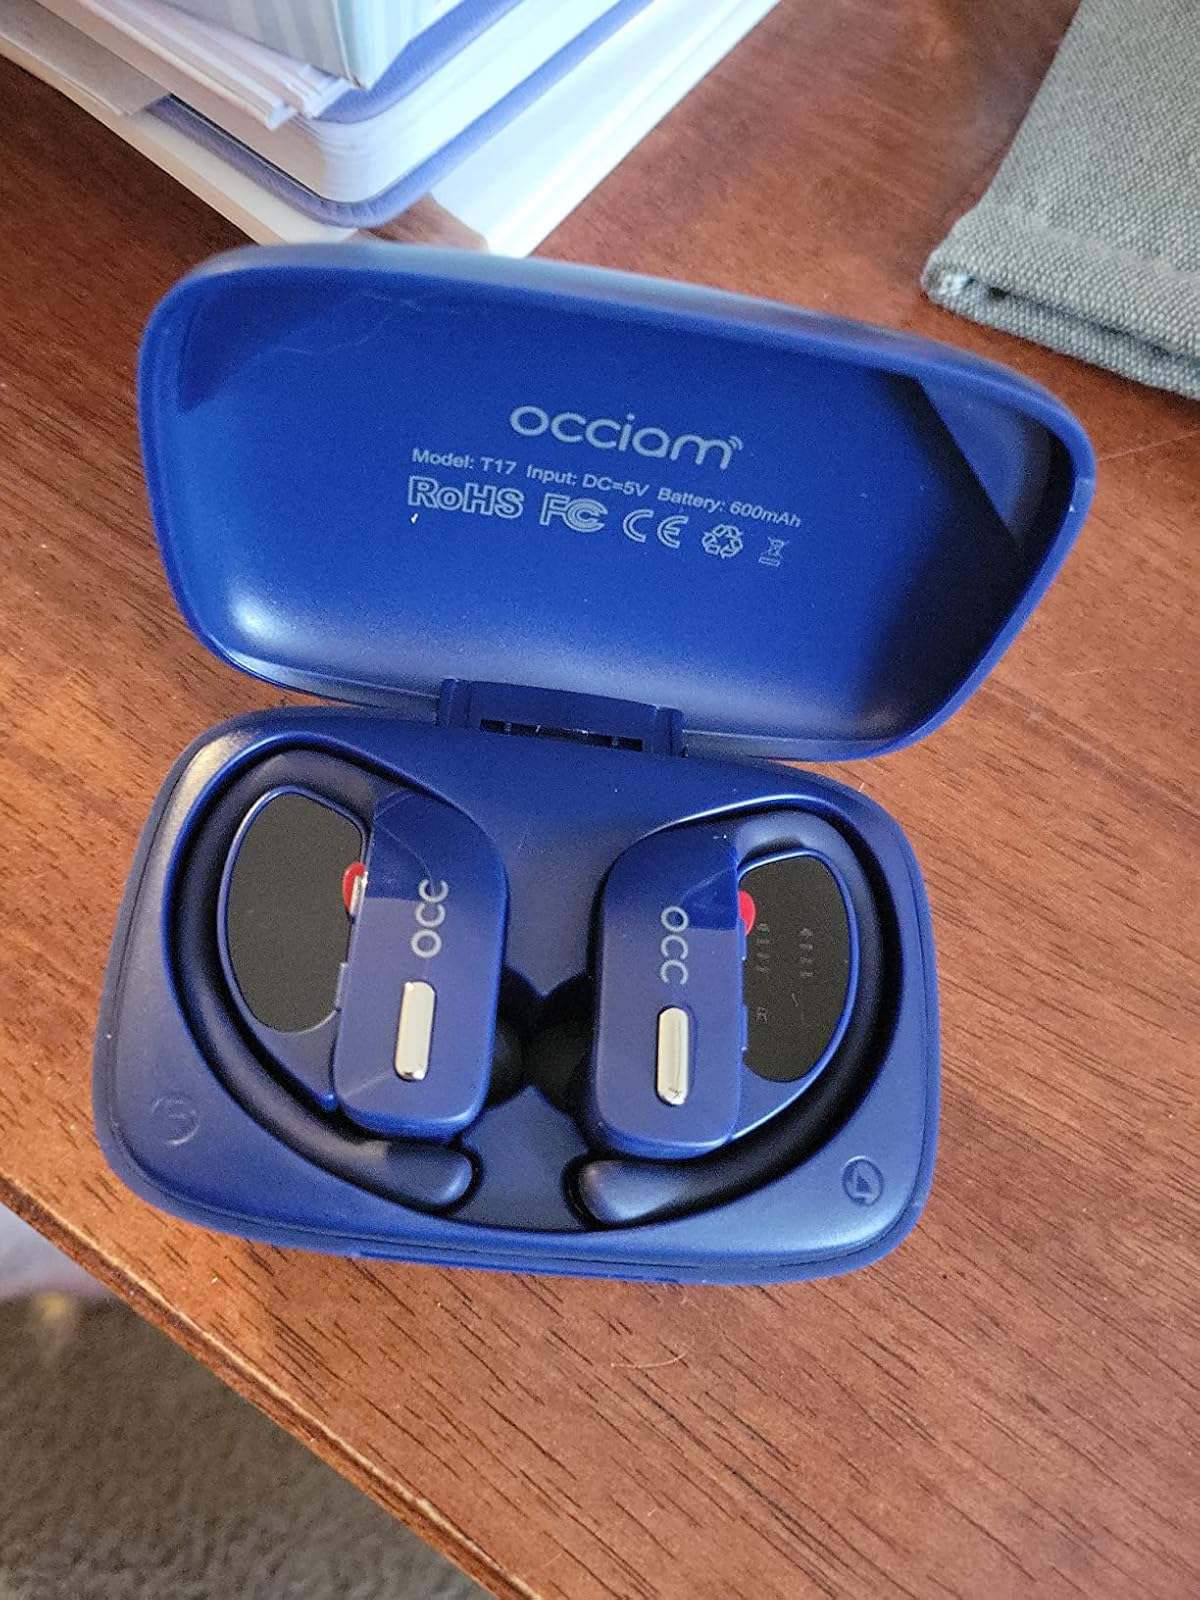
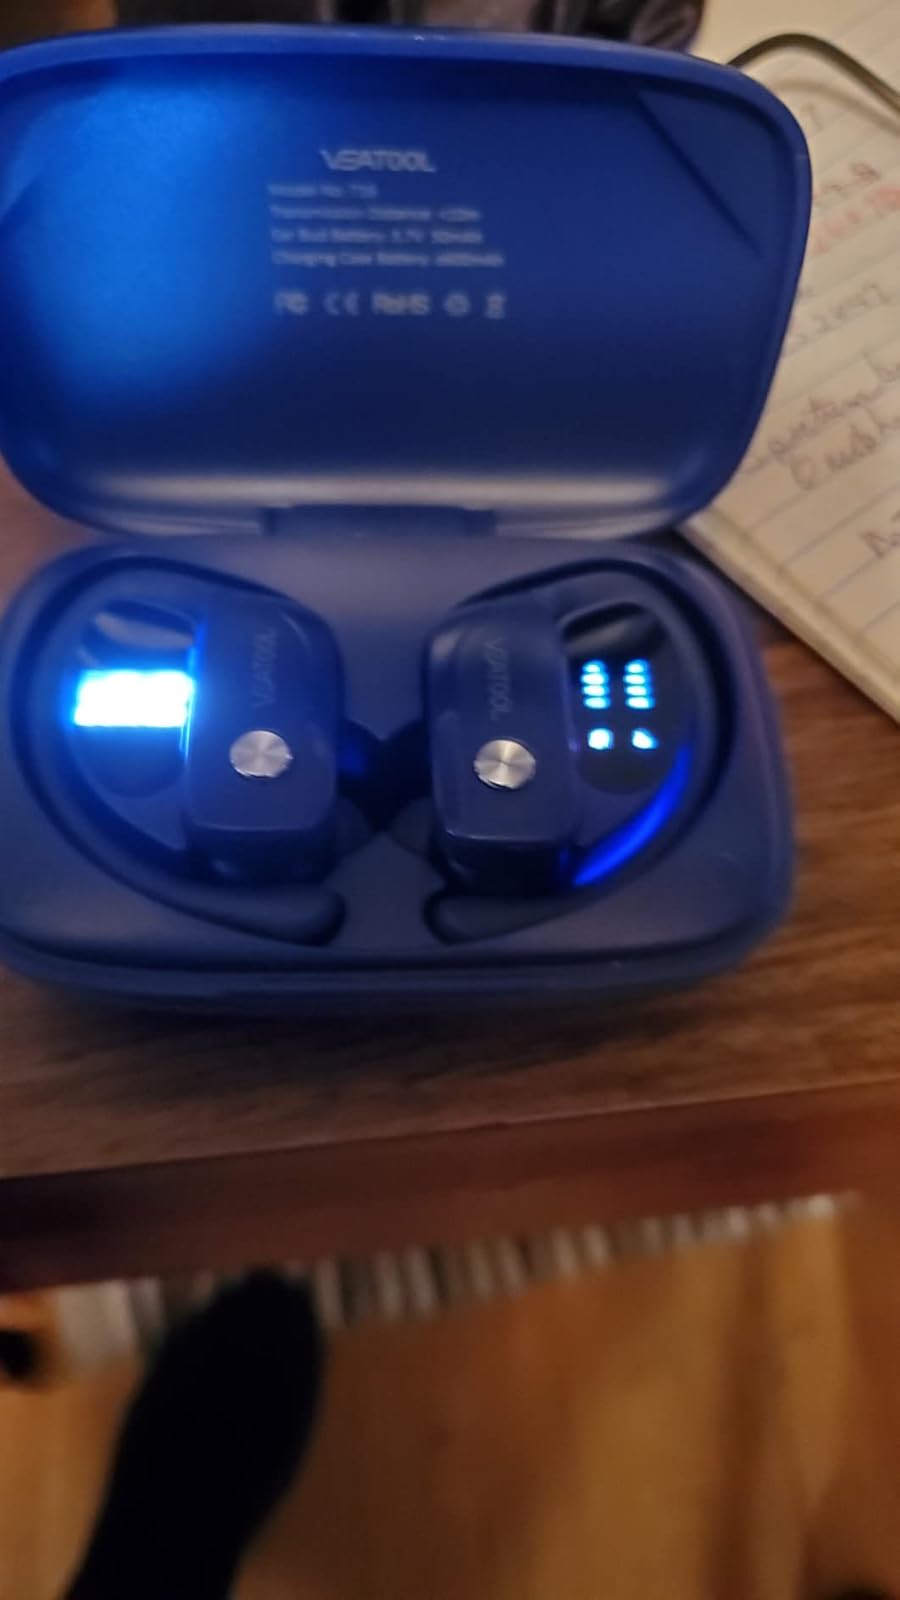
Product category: earbuds
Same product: no